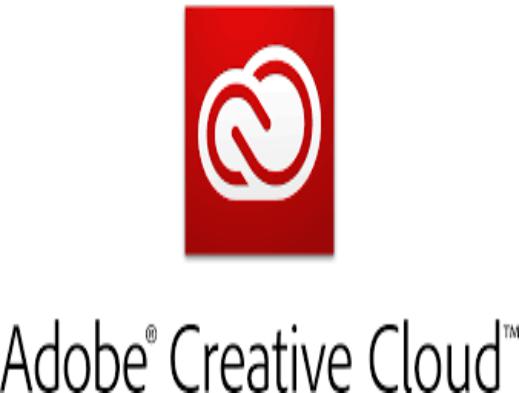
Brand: Adobe Systems
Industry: Others